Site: brandenburg
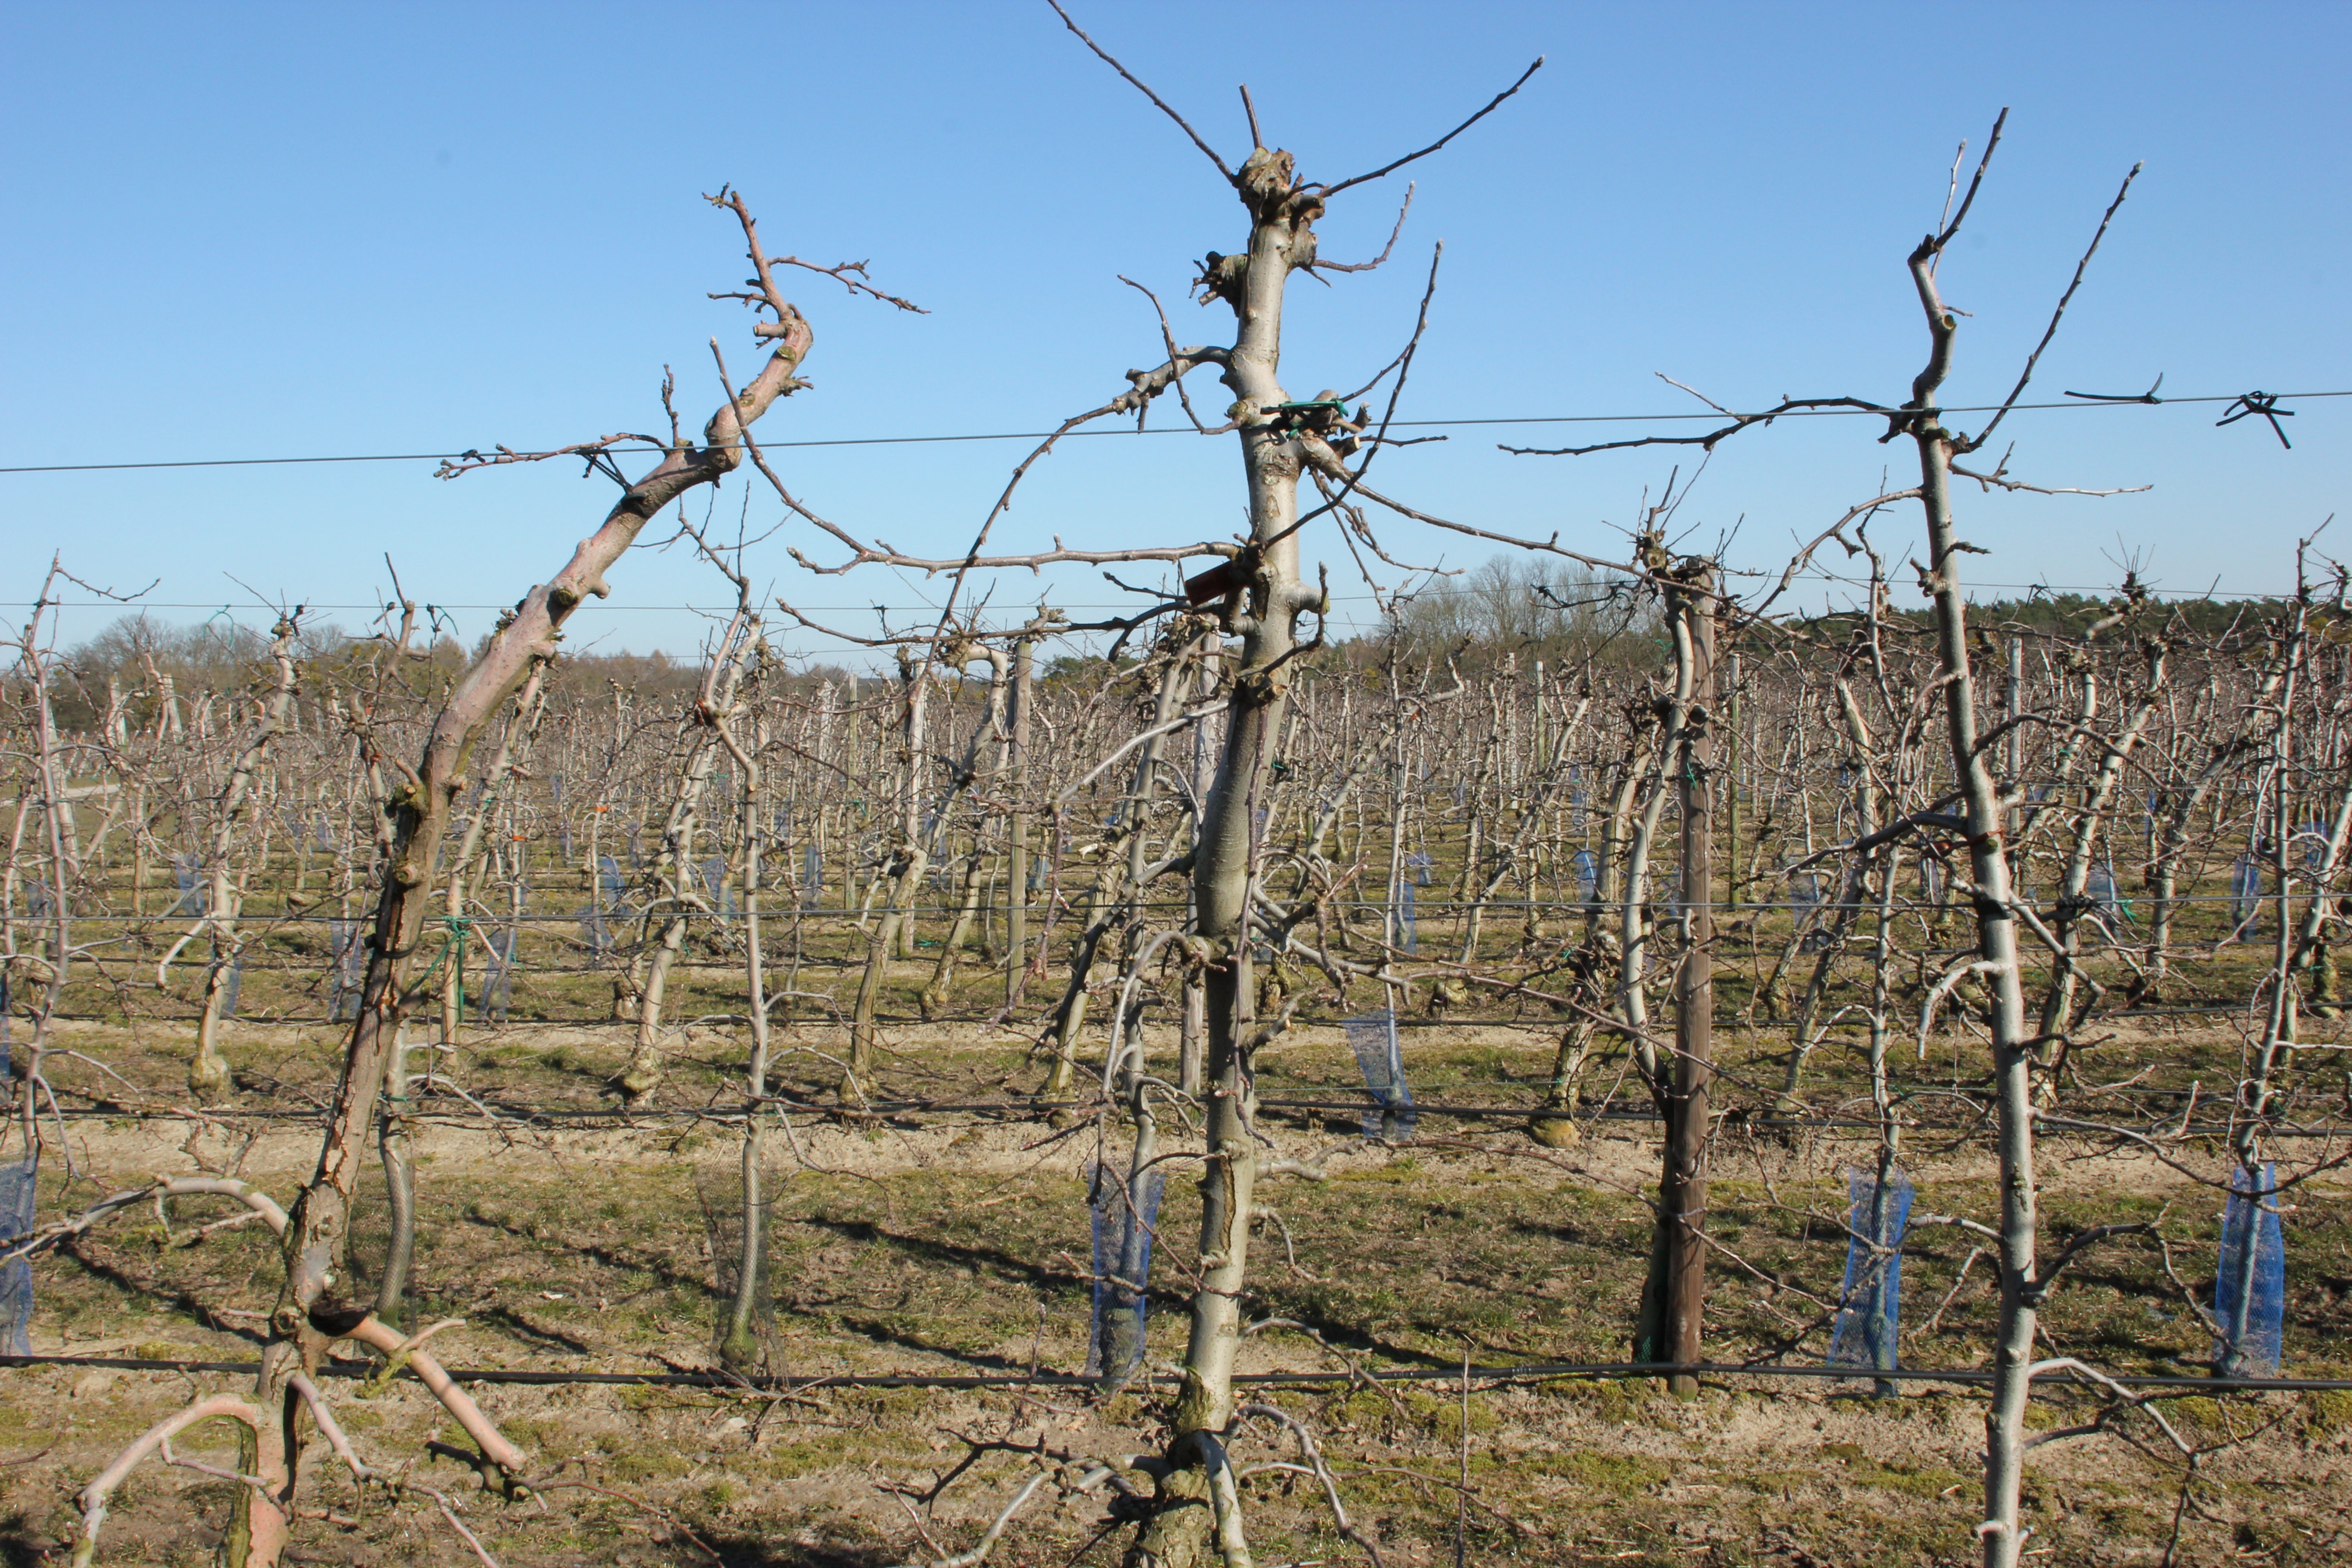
Growth stage (BBCH 03): Bud development